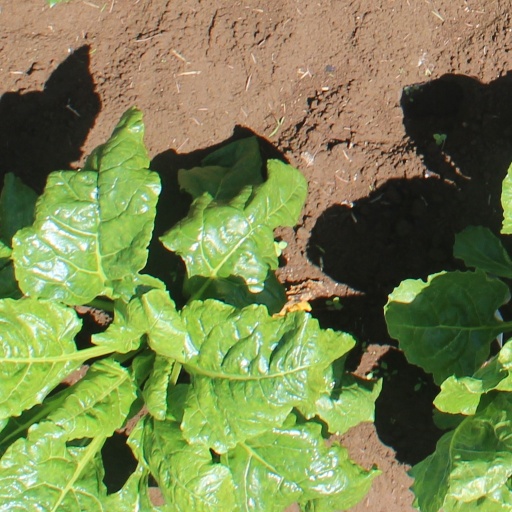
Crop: sugar beet